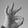
ASL letter: F